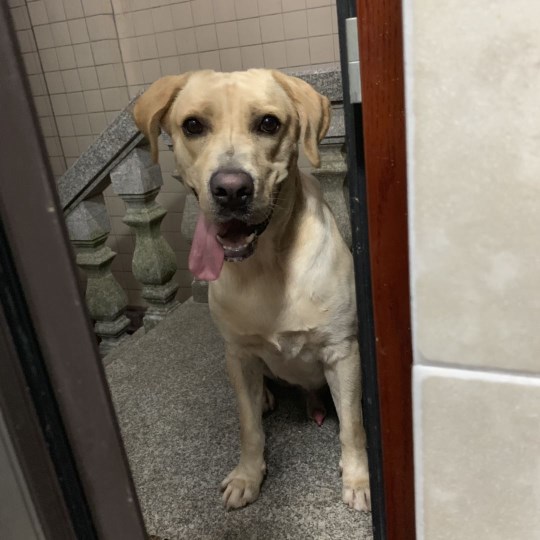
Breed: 3580-n000122-Labrador_retriever